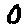
Label: 0